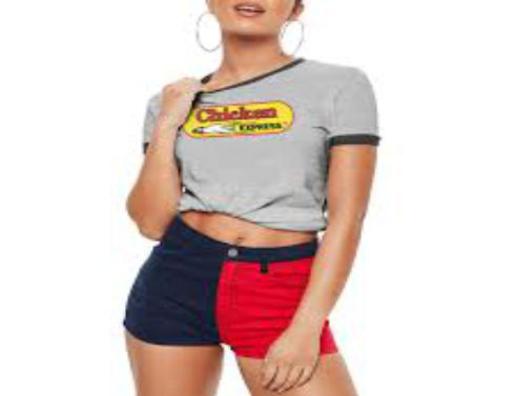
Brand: chicken express
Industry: Food